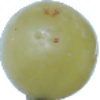
Label: Grape White 1